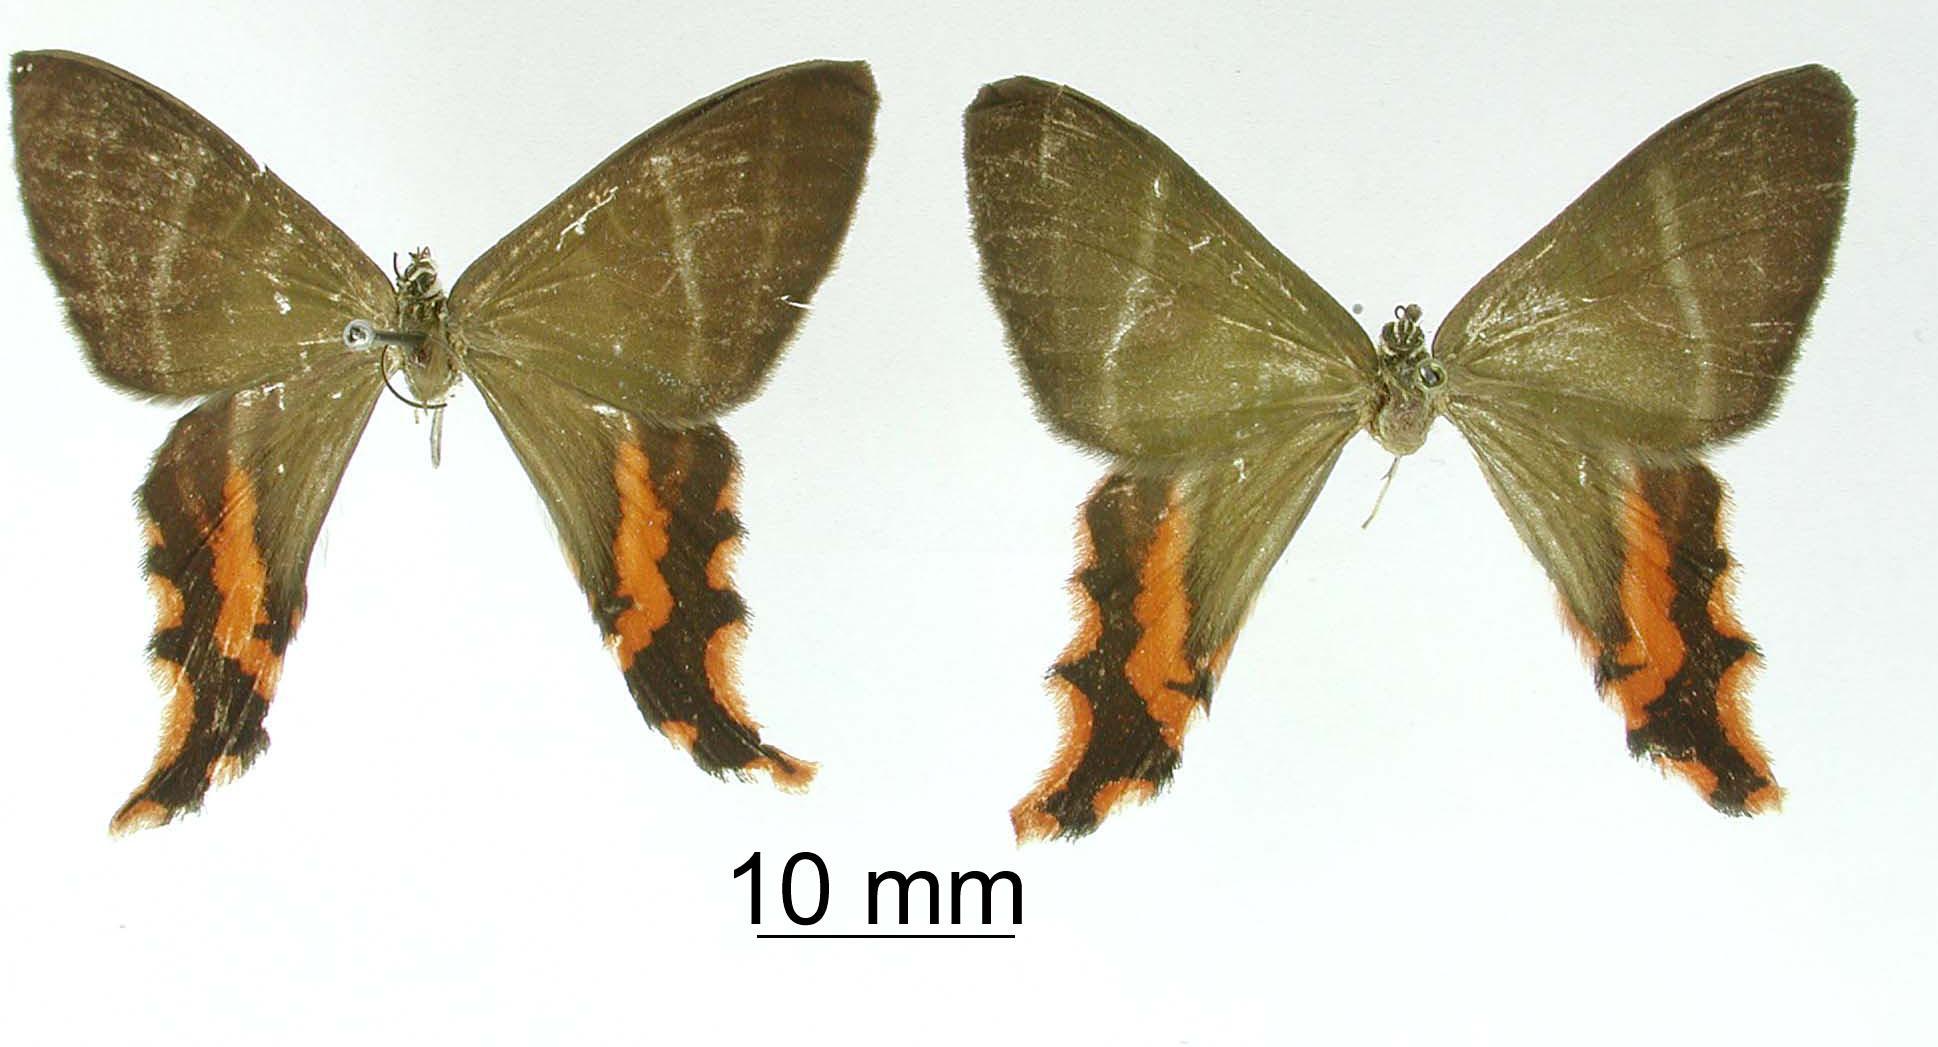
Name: Erateina nigricaudula
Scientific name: Erateina nigricaudula Dognin, 1912
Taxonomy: Animalia, Arthropoda, Insecta, Lepidoptera, Geometridae, Ennominae
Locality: Rio Agnatal, Colombia, Iumbo Cauca, Colombia, Colombia